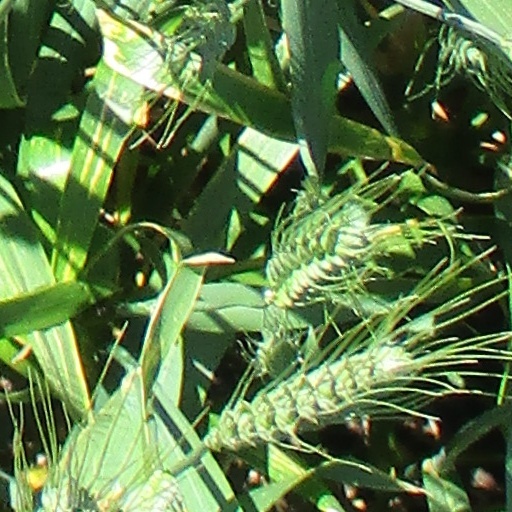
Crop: wheat